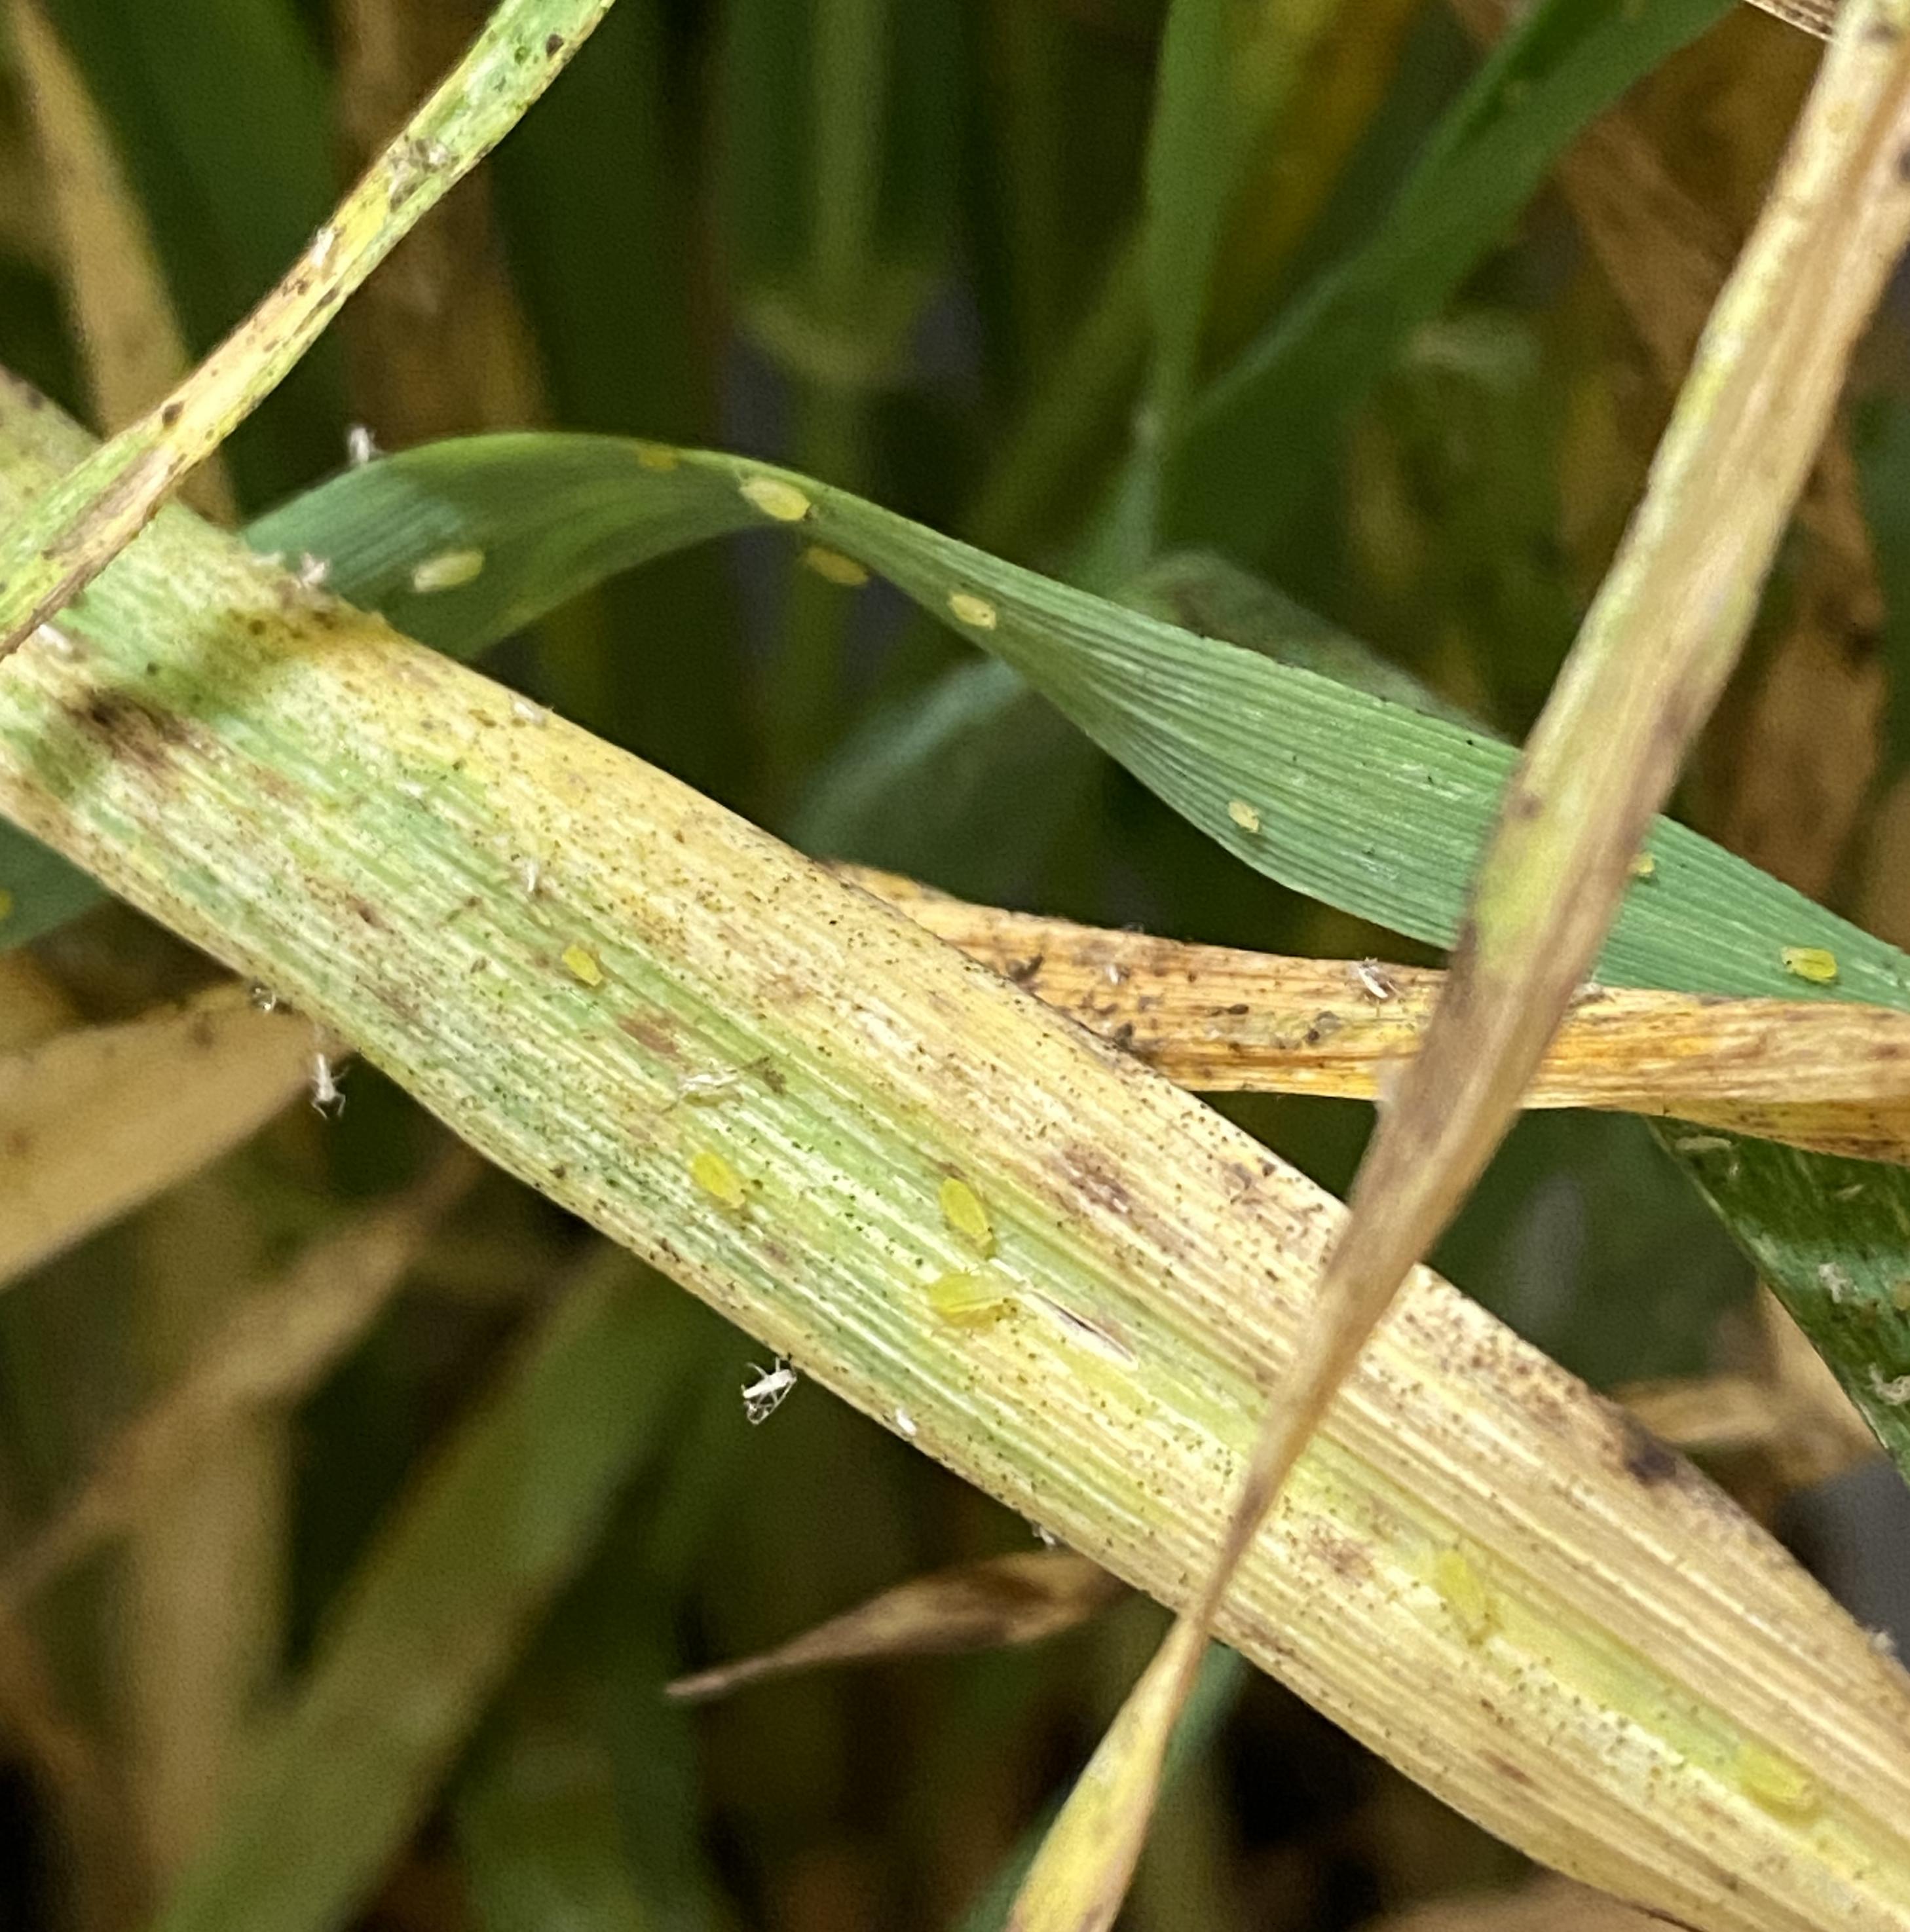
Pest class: cereal_grass_aphid